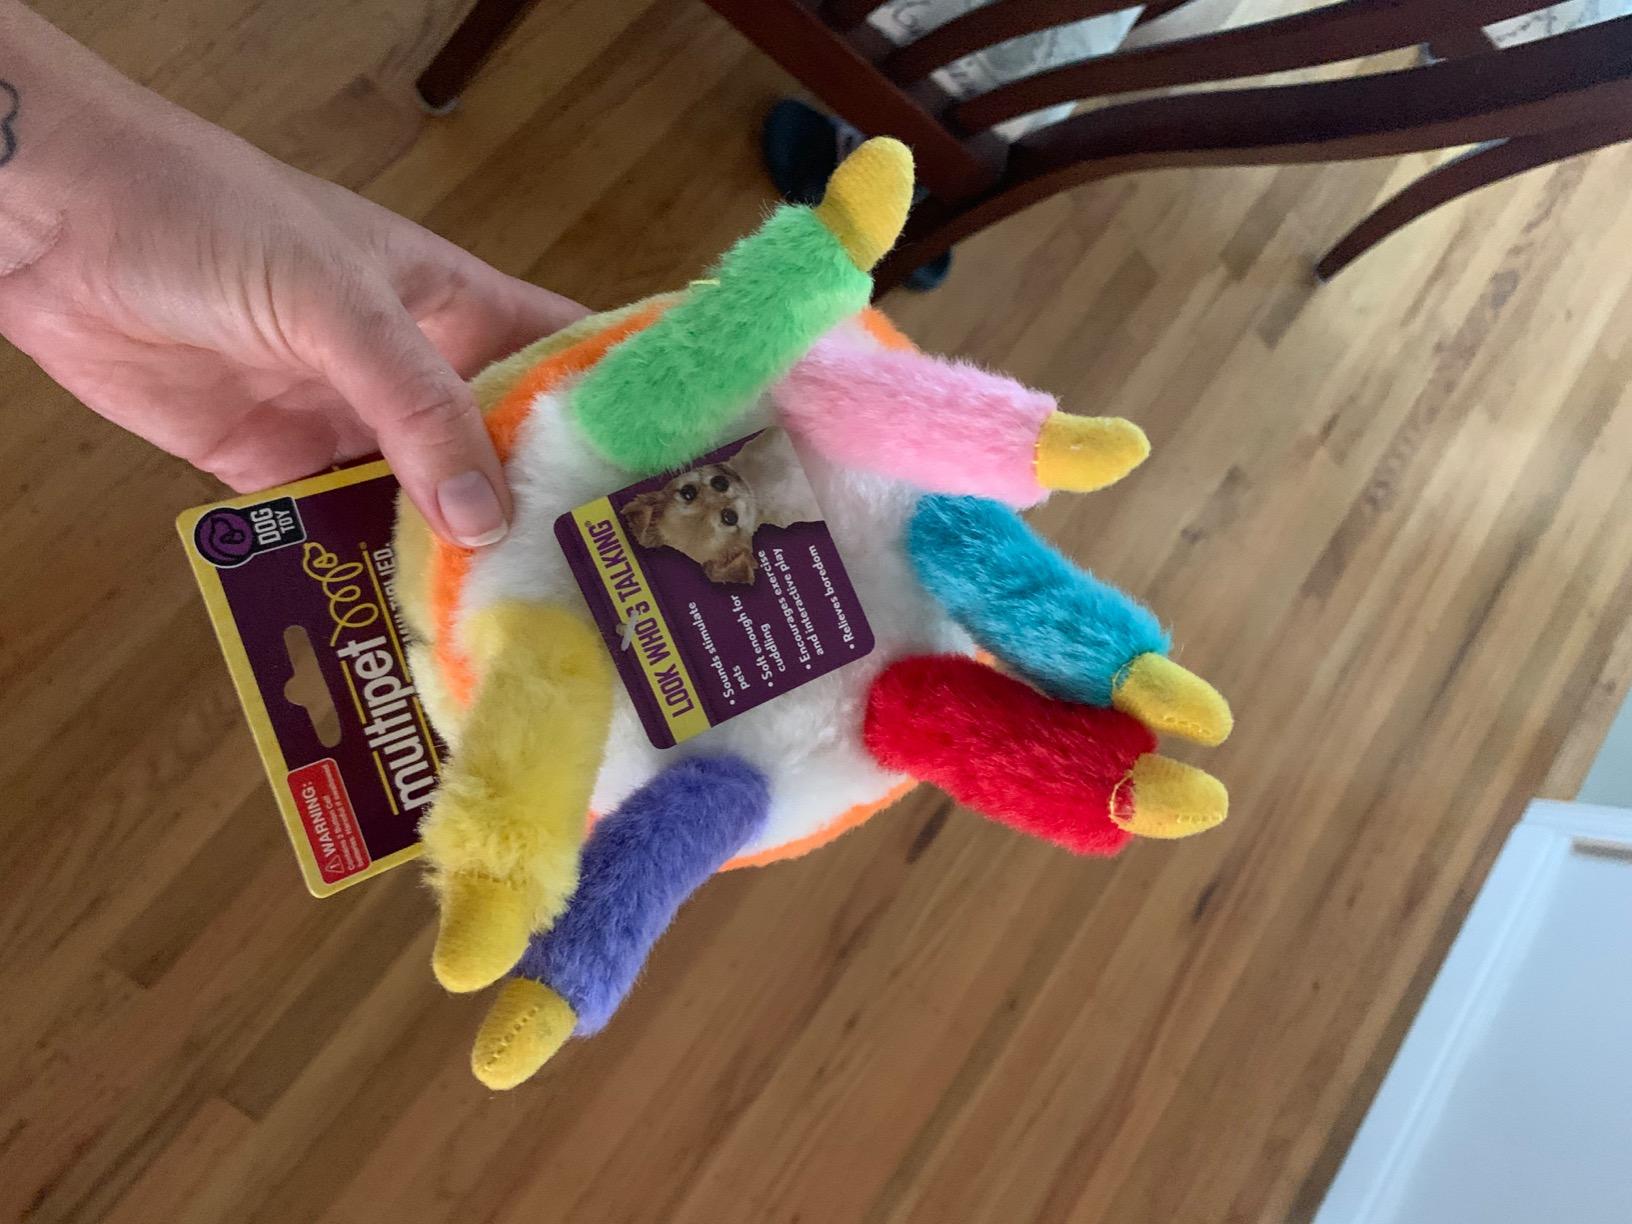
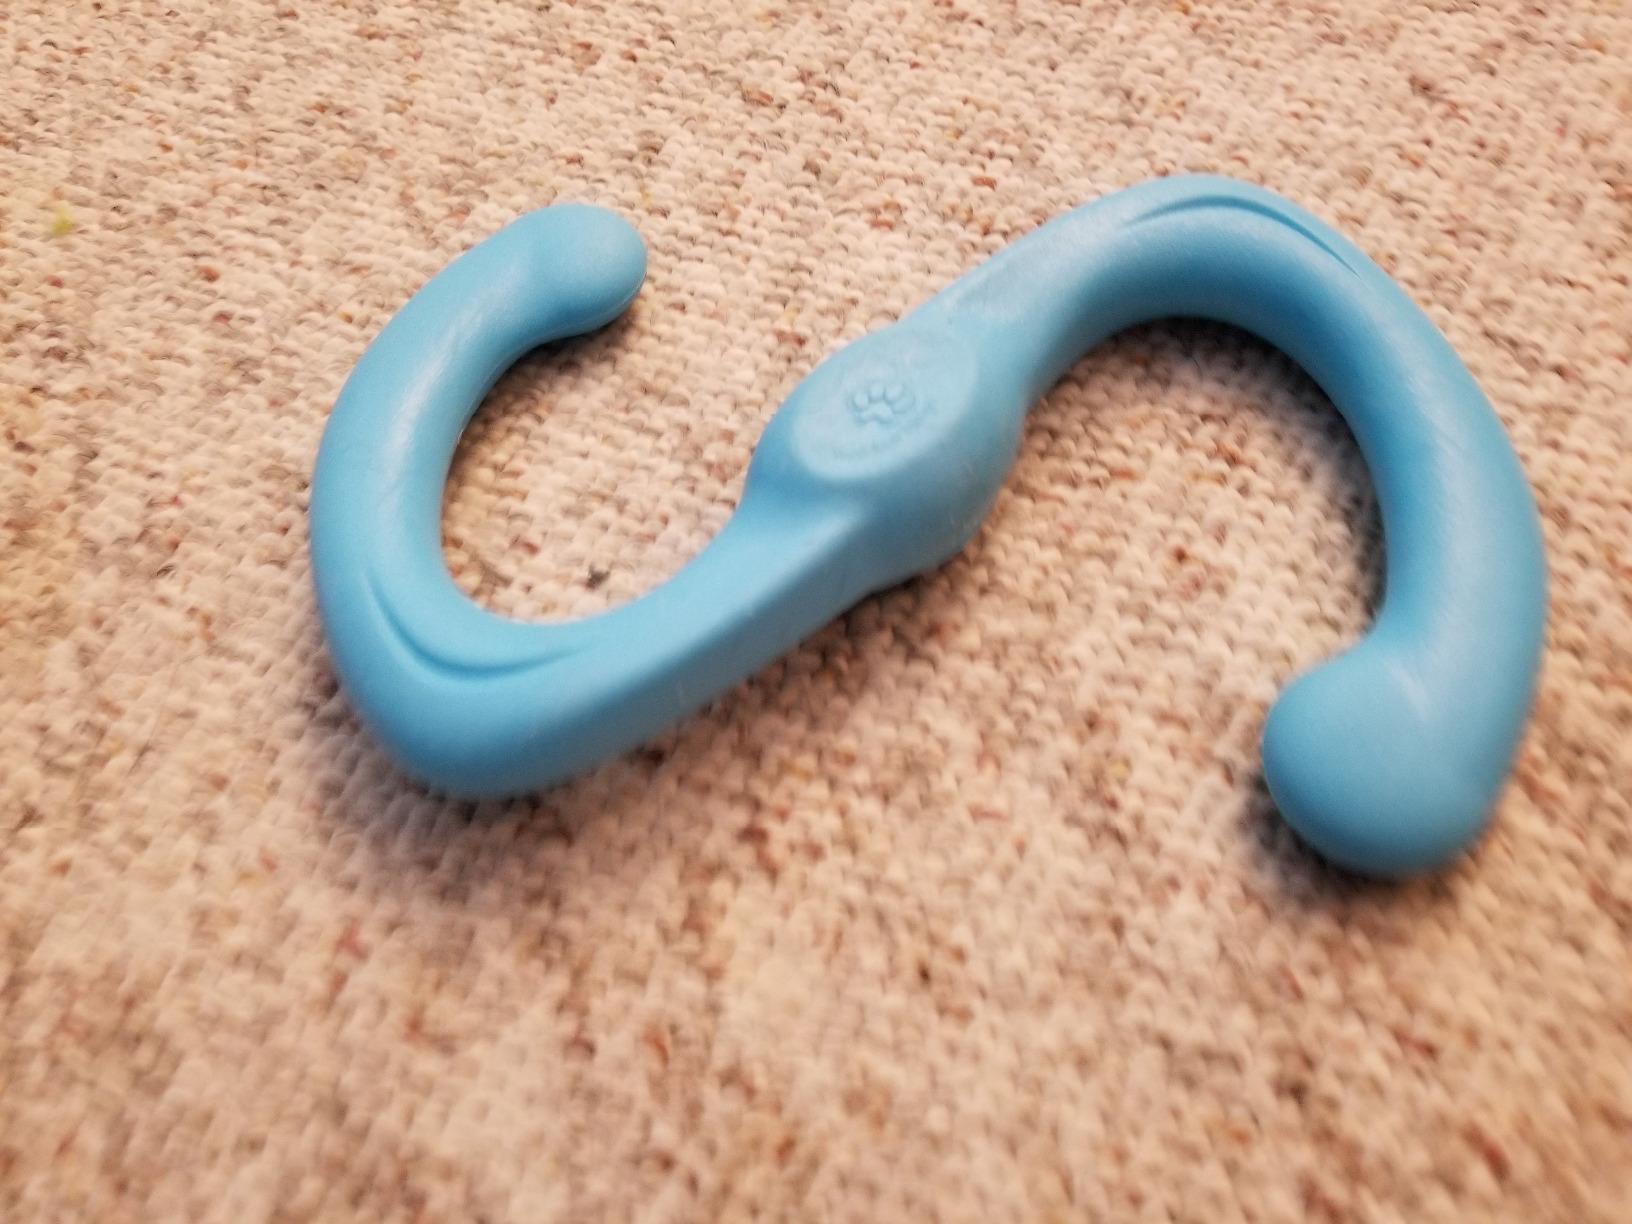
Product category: items_toy
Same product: no